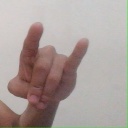
अक्षर: च